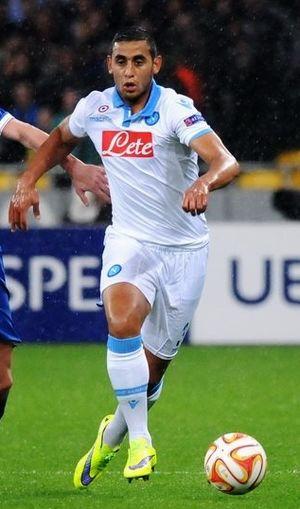
Faouzi Ghoulam, né le 1ᵉʳ février 1991 à Saint-Priest-en-Jarez, est un footballeur international algérien. Il évolue au poste d'arrière gauche au SSC Naples.